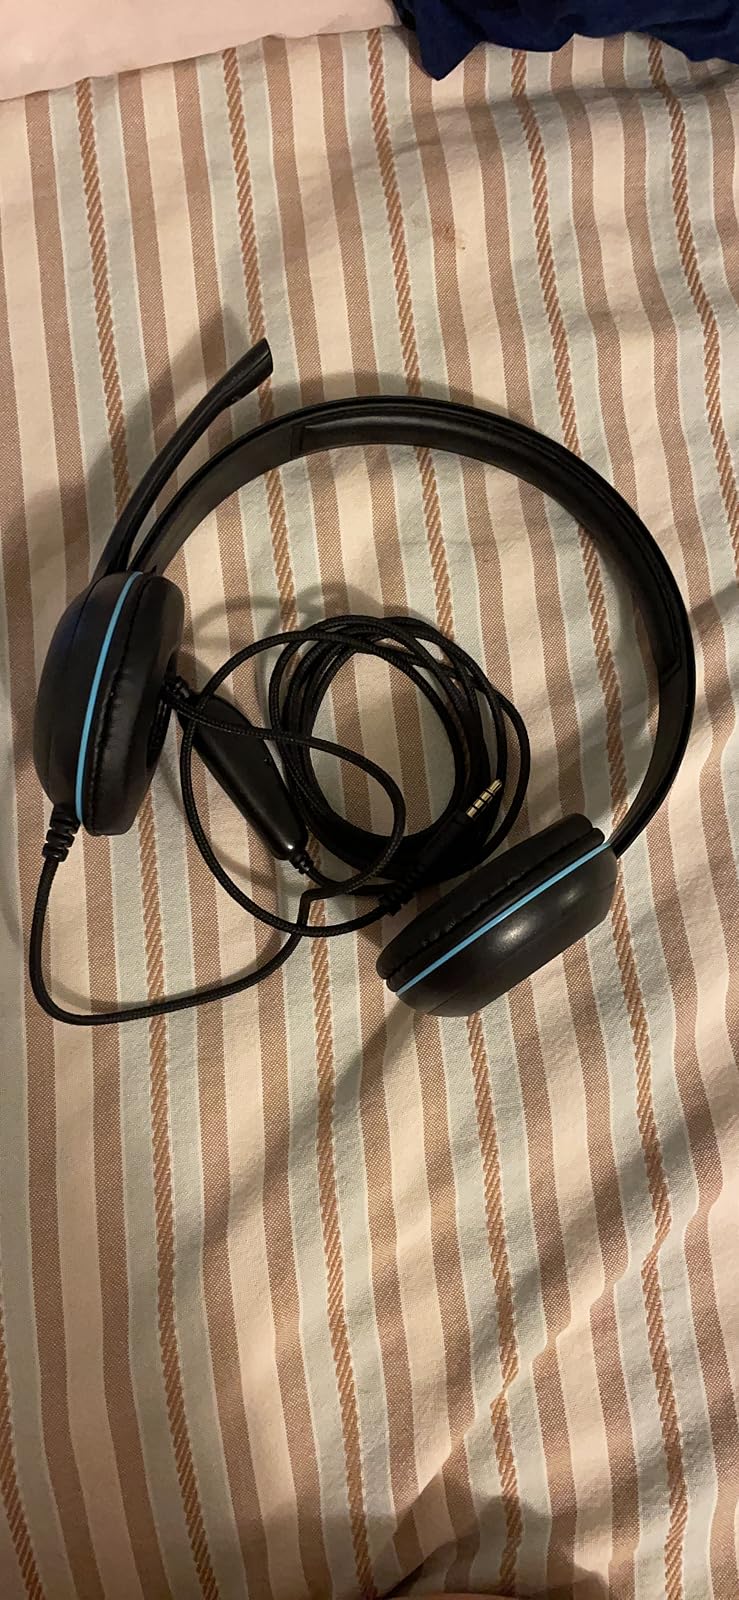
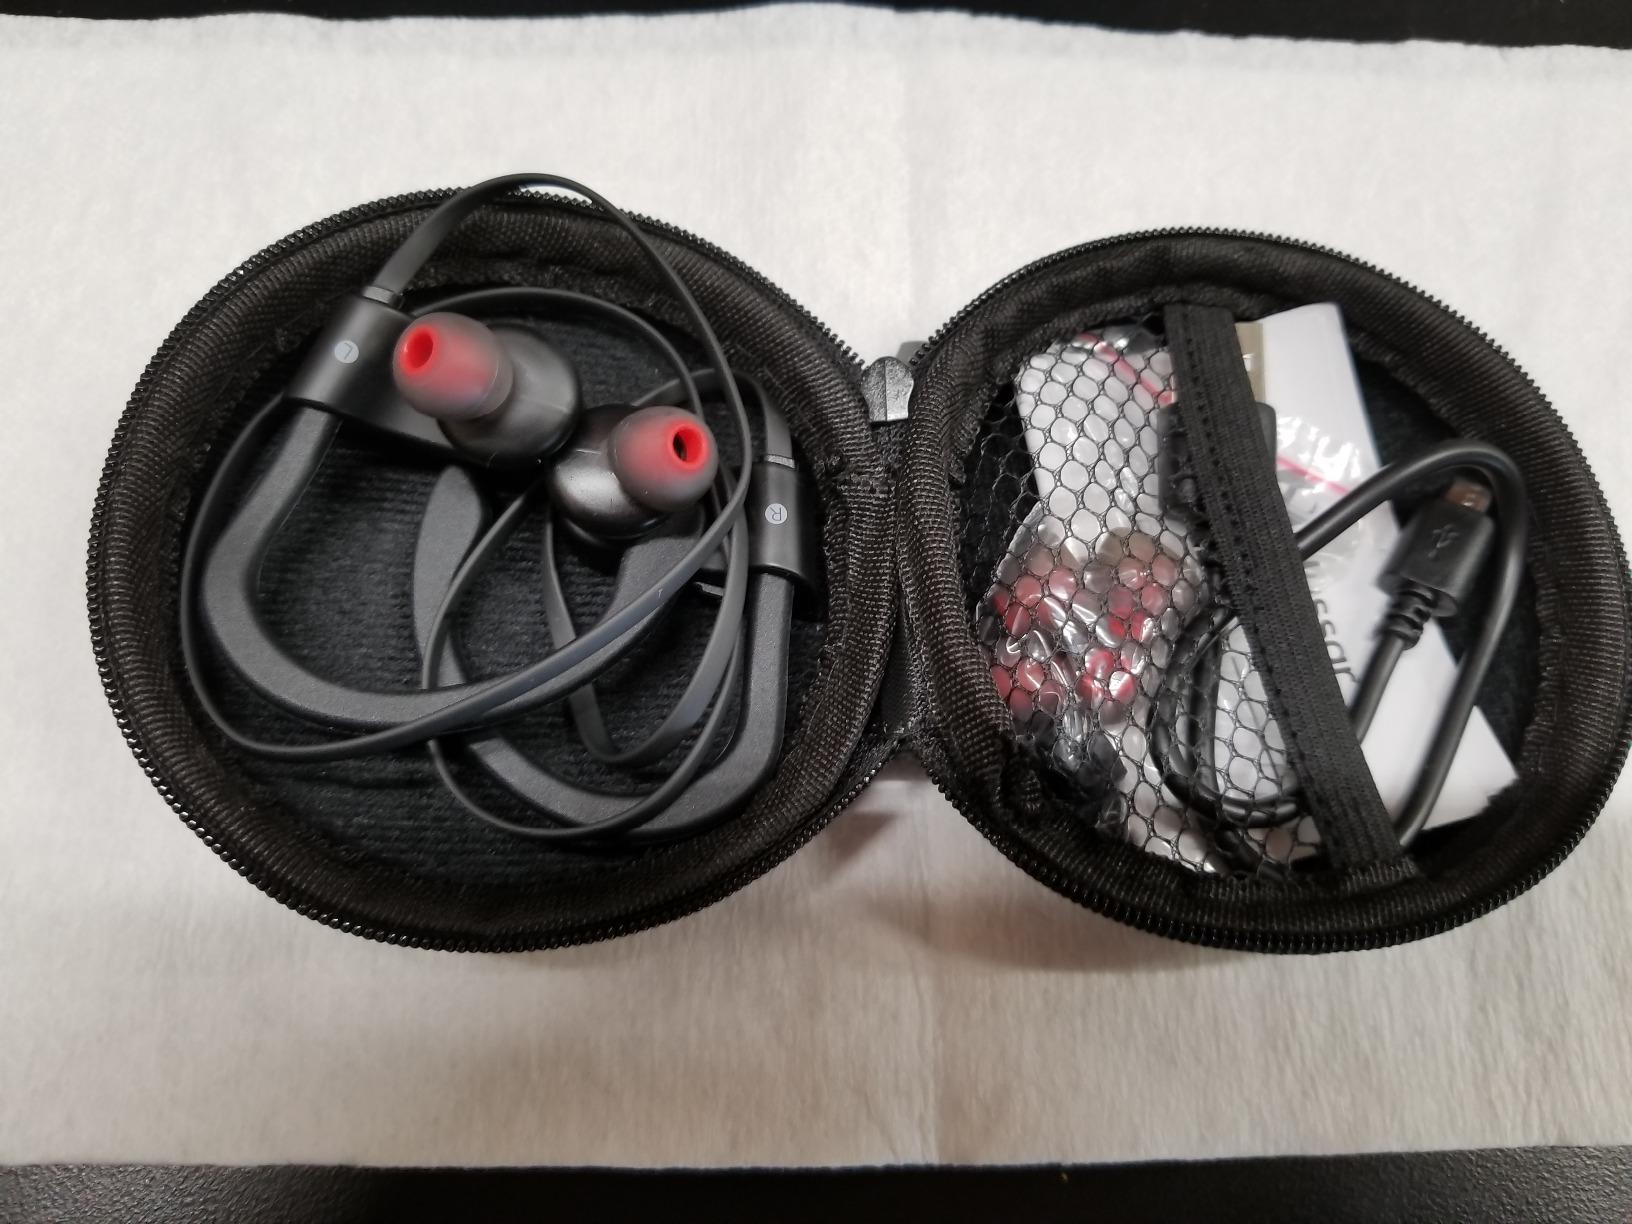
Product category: headphones
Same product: no